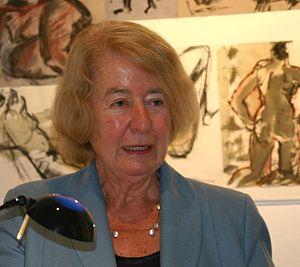
Hilde Schramm, née Hilde Speer le 17 avril 1936 à Berlin, est une femme politique allemande. Elle a été un des chefs de file des Verts en Allemagne. Elle a également été vice-présidente du conseil municipal de Berlin.